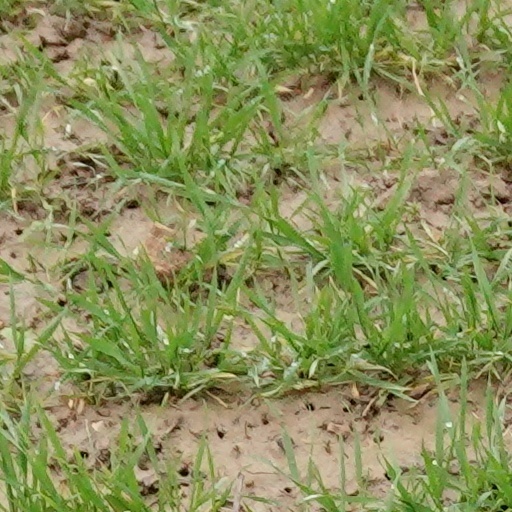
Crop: wheat